Minnie M. Cox

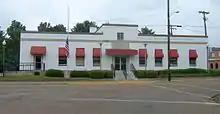
The Minnie Cox Post Office Building in Indianola.

In 2008, a post office building in Indianola was named the Minnie Cox Post Office Building "in tribute to all that she accomplished by breaking barriers".